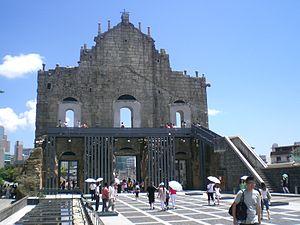
L’église de la Mère-de-Dieu de Macao est le reste en ruines d'une église du début du XVIIᵉ siècle de Macao faisant partie, avec les fondations du collège Saint-Paul de Macao, d'un site appelé ruines de Saint-Paul. Collège et église sont ravagés par un incendie en 1835. Ne reste debout que la façade de l’église au haut d’un escalier monumental de 68 marches.